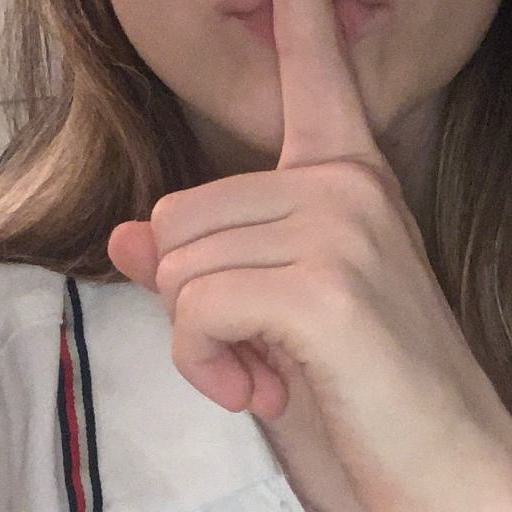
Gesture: mute